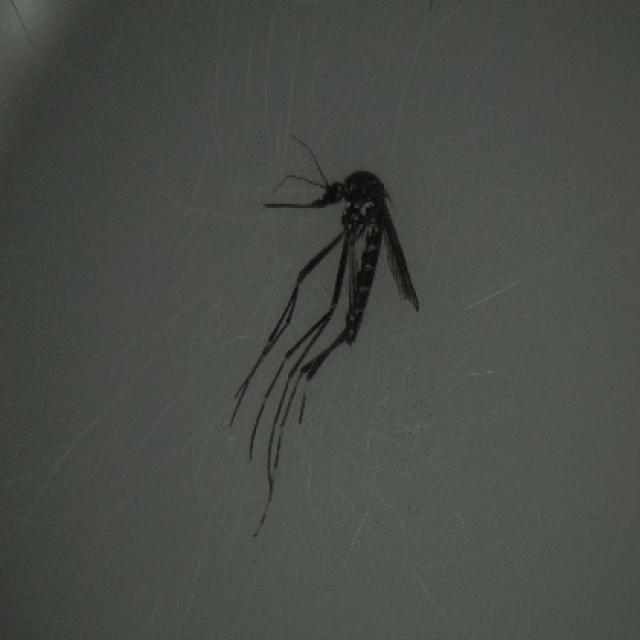
Species: aedes_albopictus